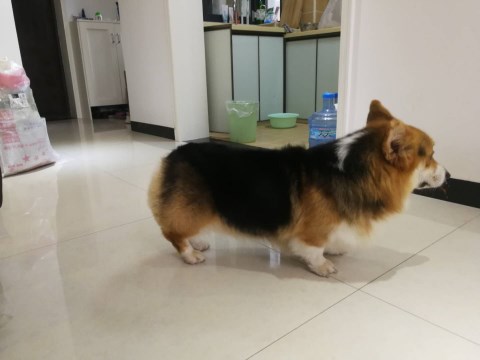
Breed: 2909-n000116-Cardigan